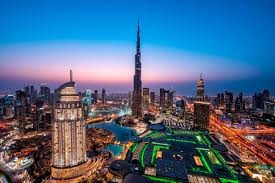
Landmark: Burj Khalifa